6.5×55mm Swedish

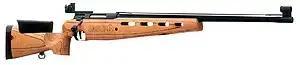
6.5×55mm Sauer 200 STR (Scandinavian target rifle) mostly used as a target/competition rifle for national competitions by Norwegian, Swedish and Danish sport shooters

In Swedish service, the 6.5×55mm cartridge was used in the Swedish Mauser family of bolt action arms comprising the "m/94" (Model 1894) carbine, "m/96" (Model 1896) long rifle, "m/38" (Model 1938) short rifle and "m/41" (Model 1941) sniper rifle and the Ag m/42 semi-automatic rifle. The Swedish Mauser arms had a relatively tight 200 mm (1 in 7.87 in) twist rate optimized for stabilizing the relatively long heavy bullets used in the Swedish 6.5×55mm military service ammunition. It was also used in several light, medium and heavy machine guns such as the Schwarzlose, Browning BAR, Kg/1940 Light machine gun, Bren Gun, Browning M1917, Browning M1919 and FN MAG. The Swedish FN MAG's were rechambered to 7.62×51mm NATO during the early 1970s when the Swedish armed forces switched to that cartridge as its standard rifle cartridge for commonality reasons, following the adoption of the Ak 4 battle rifle variant of the Heckler & Koch G3 in the mid 1960s.